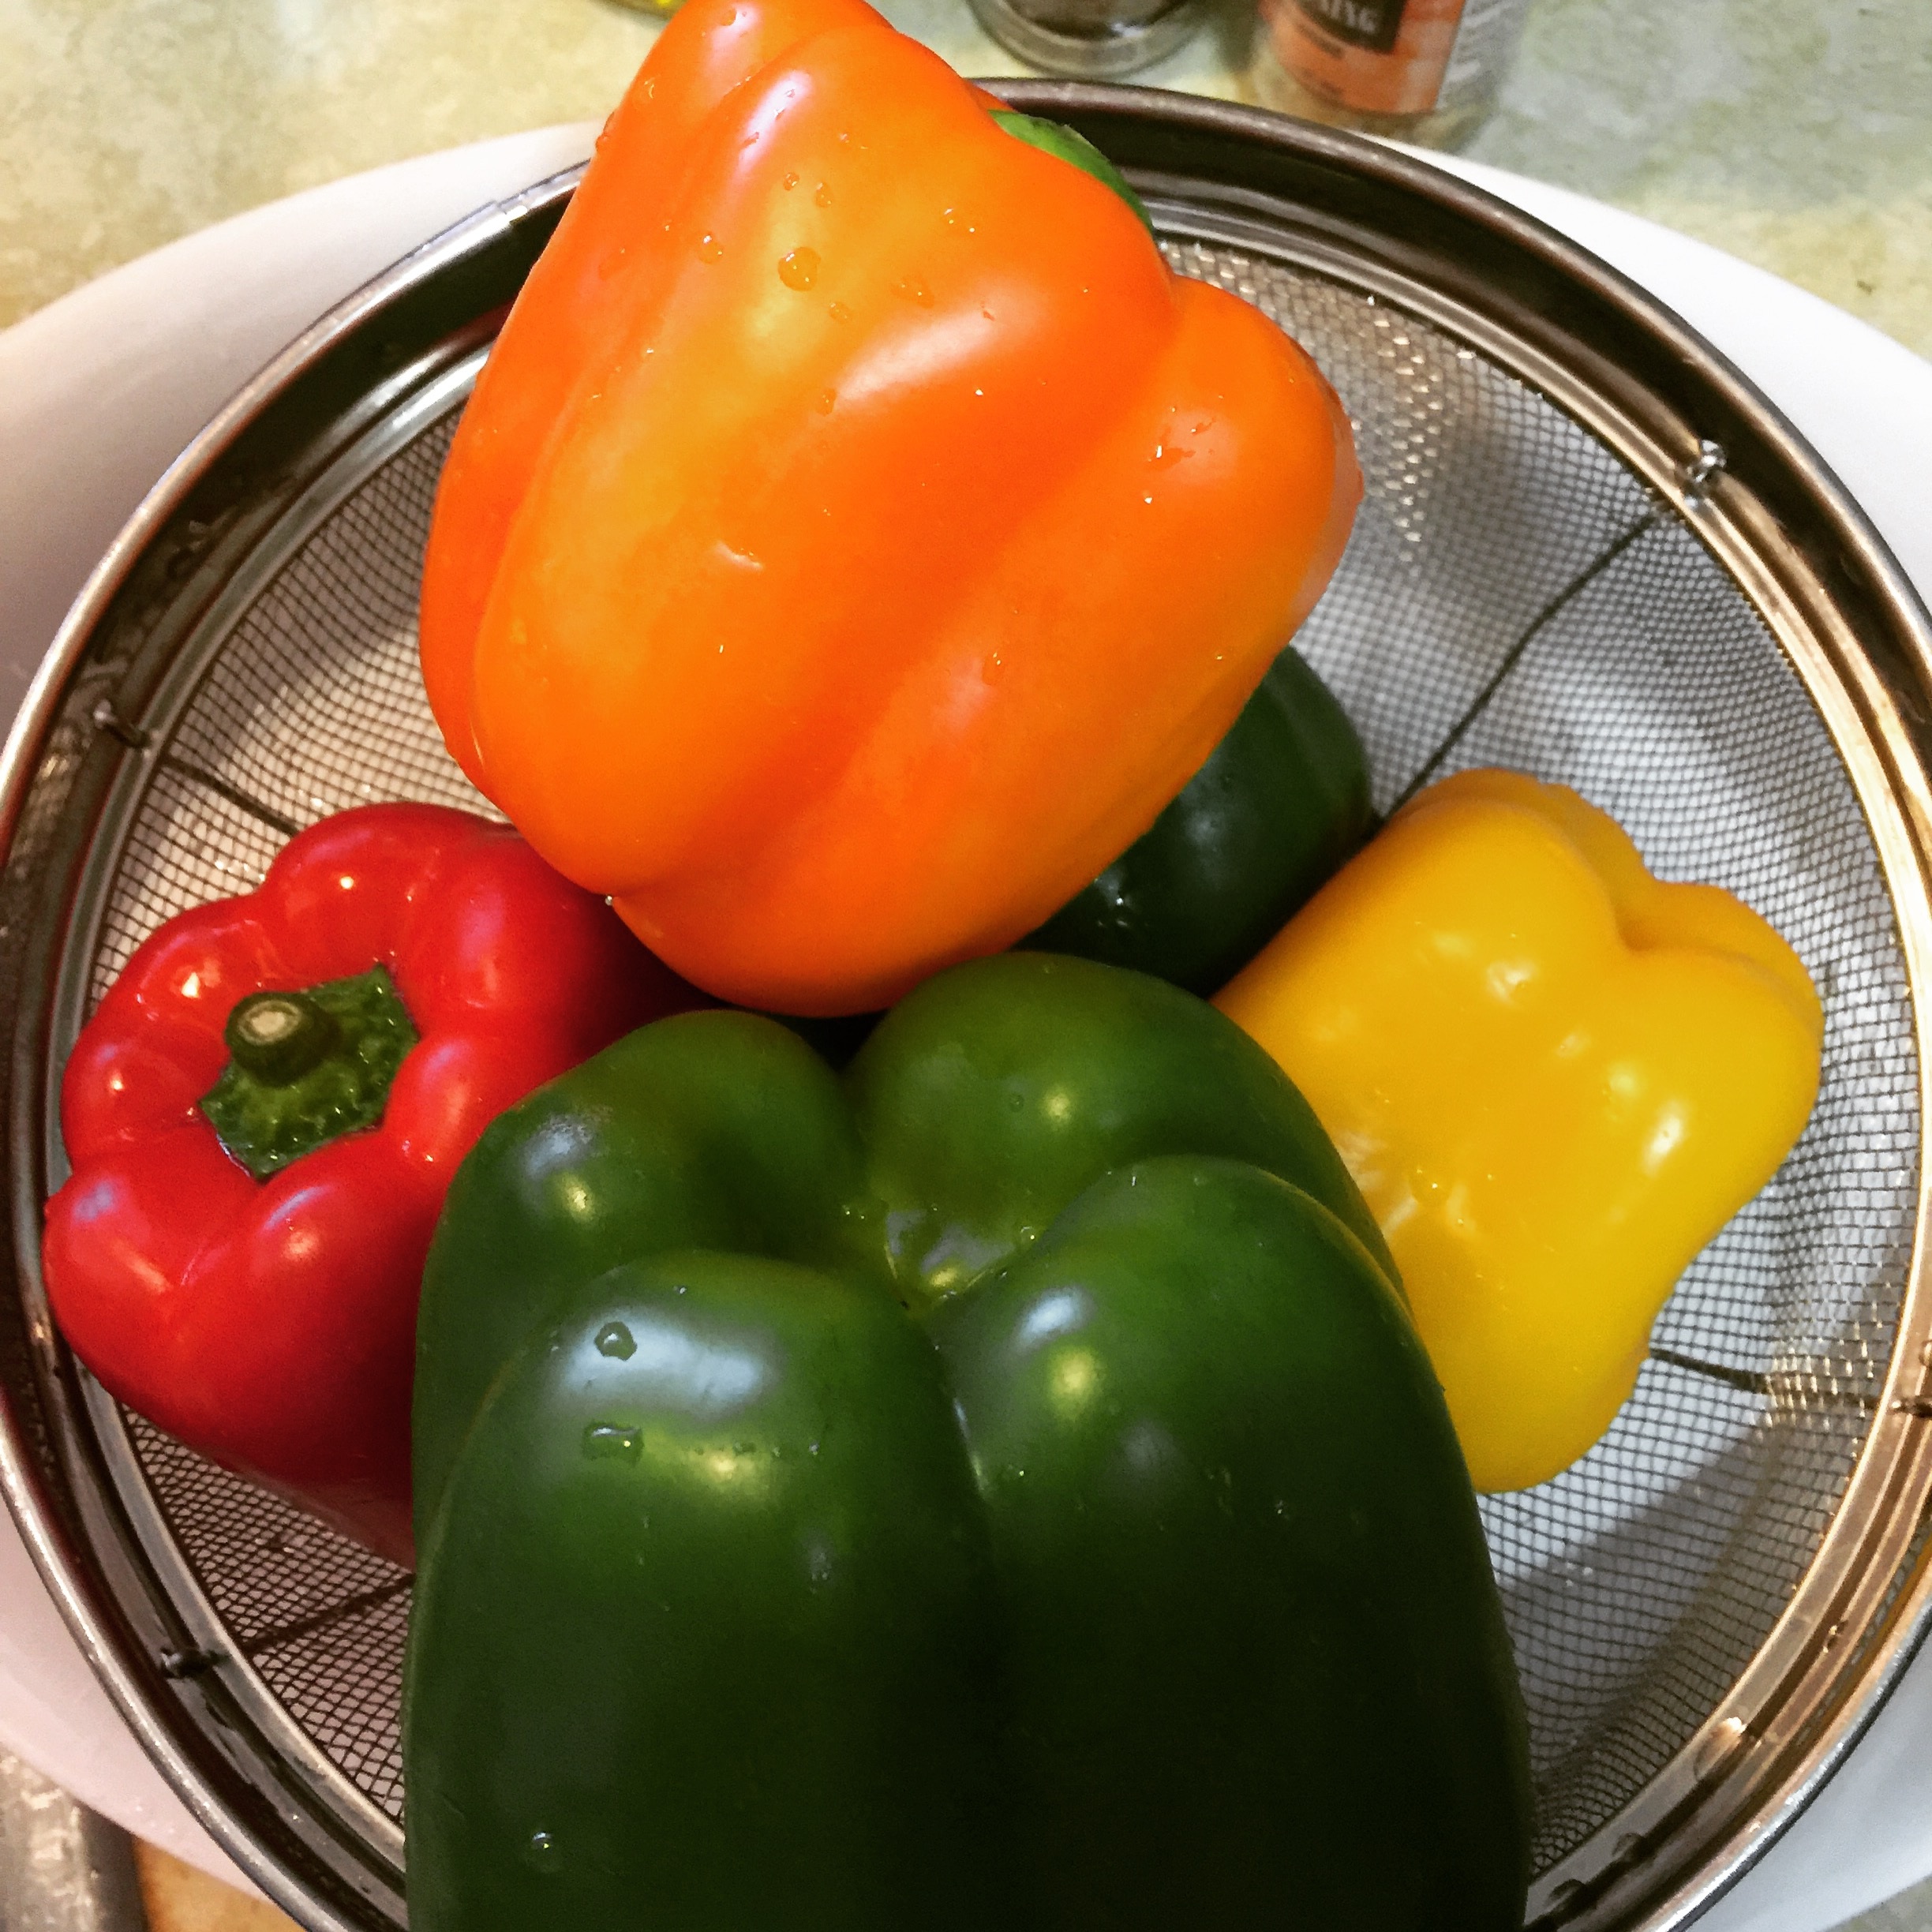
plant, dish, food, salad, green, red, ingredient, produce, vegetable, natural, fresh, yellow, healthy, eating, nutrition, peppers, bell pepper, vegetarian, raw, healthy food, organic, raw food, flowering plant, eating healthy, land plant, bell peppers and chili peppers, pimiento